Norway–Russia border barrier

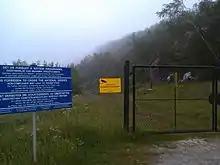
The Norwegian-Russian border, seen from Skafferhullet, Norway, with a Norwegian fence.

There exists an older barrier at the old border control site at Skafferhullet near the Pasvik river 4 km west of Storskog and only accessible for authorised traffic. It was probably built around 1960 when the road was used for construction of the Borisoglebsky hydroelectric station, or in connection with the Skafferhullet controversy in 1965 when Soviet Union opened a taxfree shop there which made Norway close the border. This border crossing was passable for general public before 1940 and again in 1965.